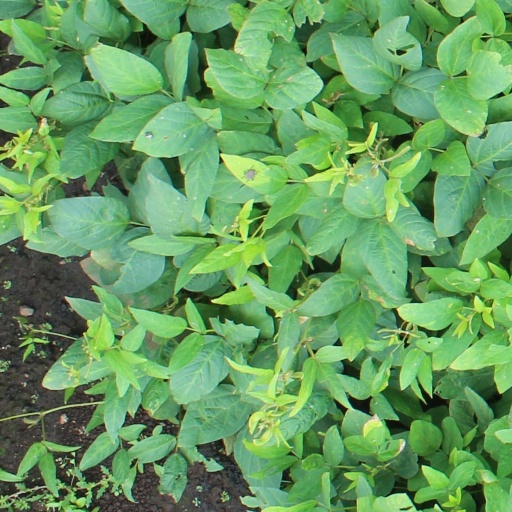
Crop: soybean